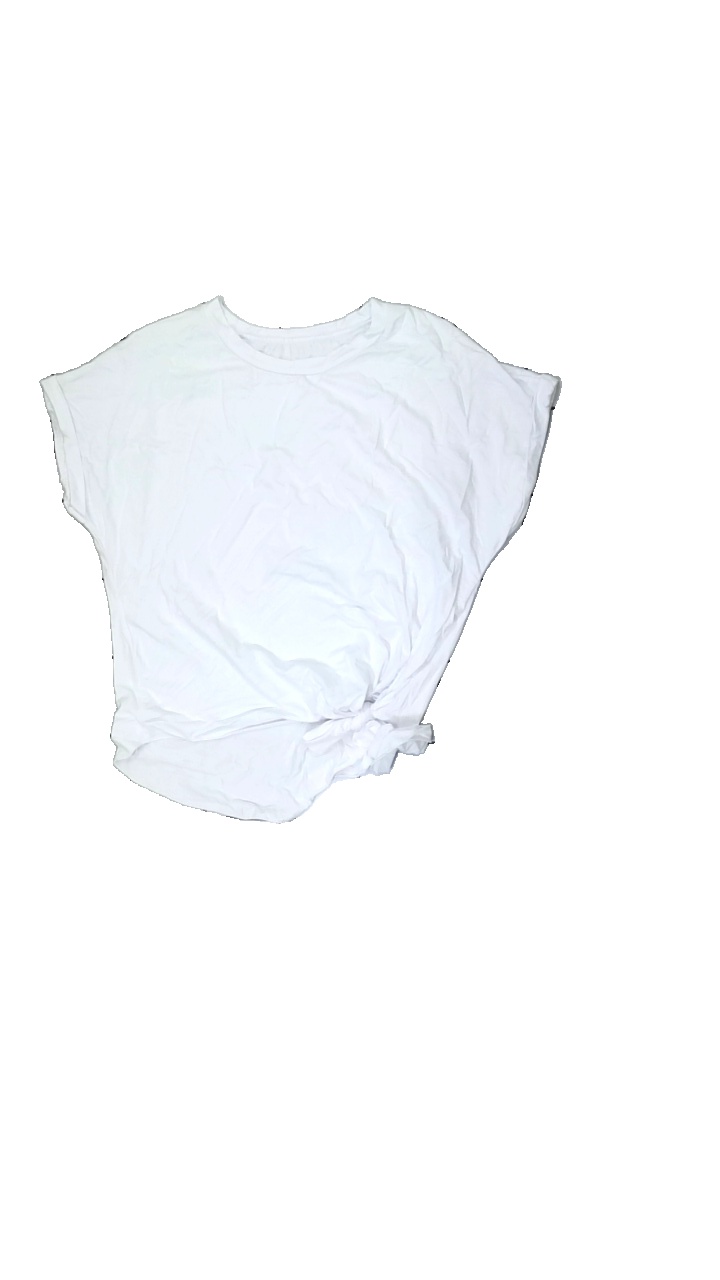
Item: T-shirt (Ladies)
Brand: Missing
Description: withe t-shirt with knot
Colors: White
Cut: Regular, C-collar
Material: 100% Polyester
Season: All
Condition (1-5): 5
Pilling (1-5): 5
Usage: Reuse
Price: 50-100